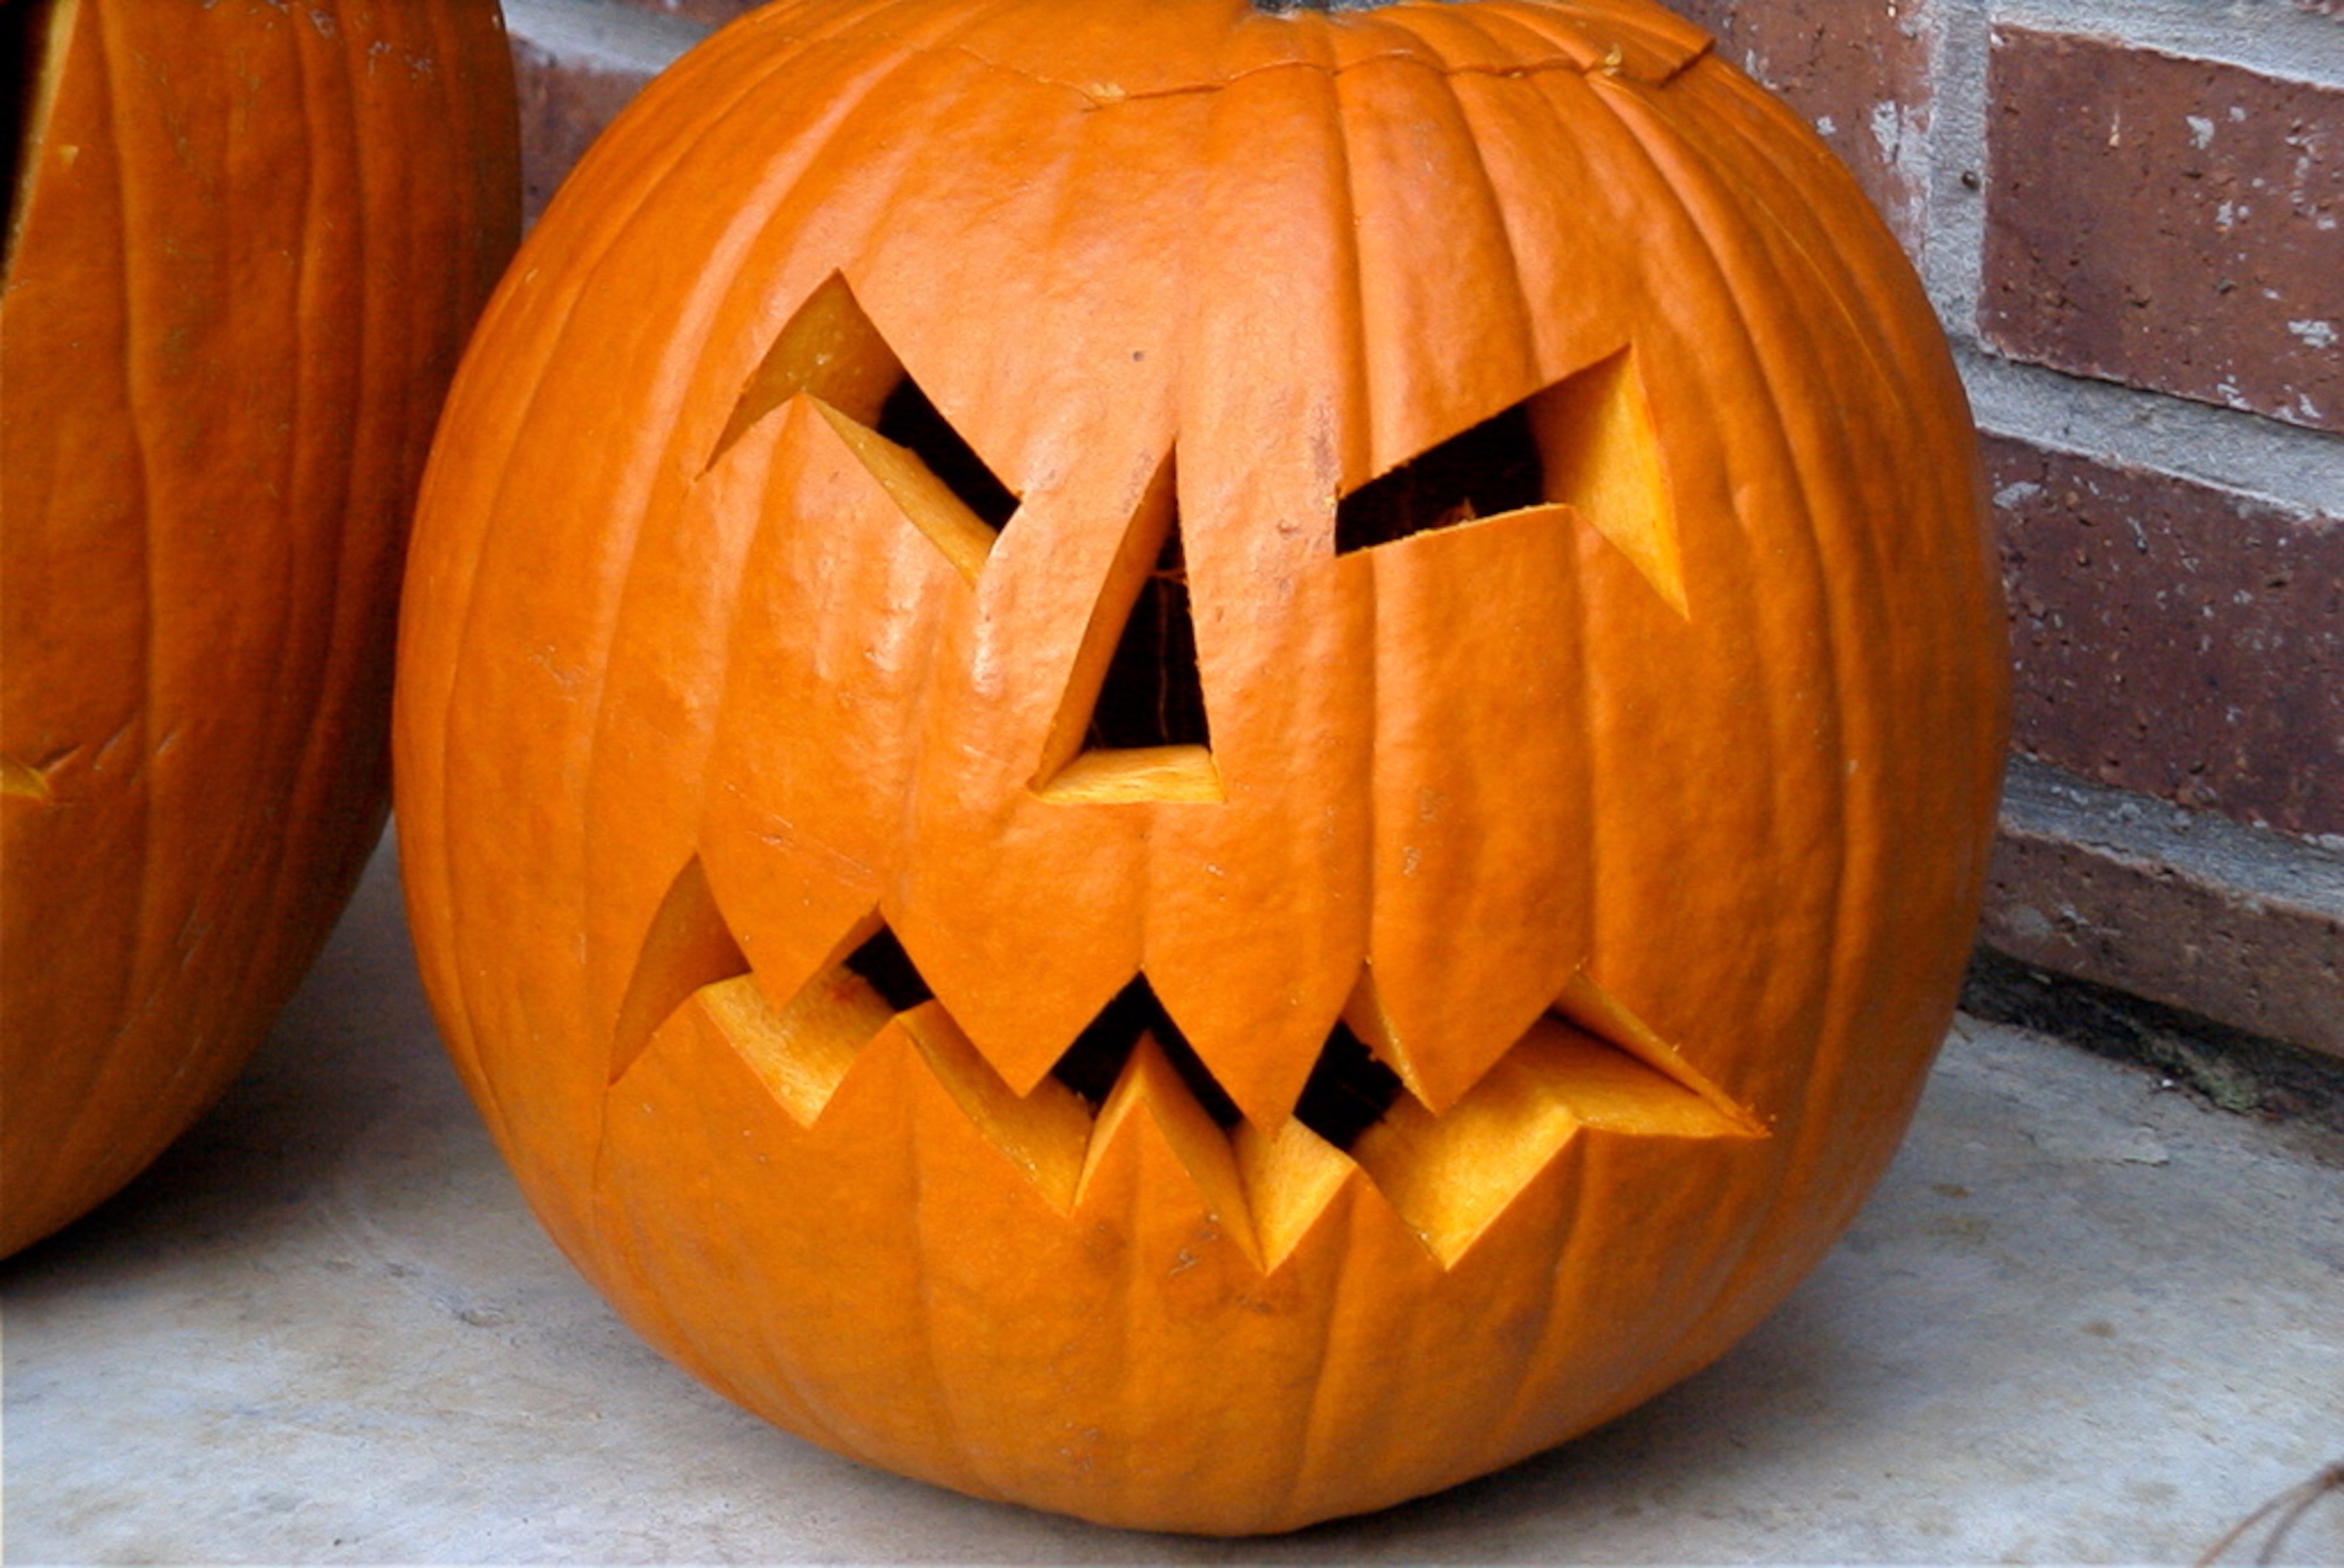
glowing, wheel, fall, spooky, celebration, orange, pumpkin, halloween, holiday, candle, smile, jack o lantern, art, scary, calabaza, carving, october, traditional, trick, man made object, winter squash